Hỏa Lò Prison

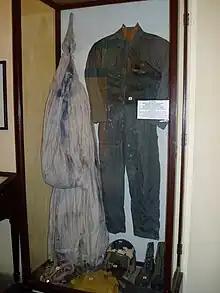
John McCain's flight suit and parachute, on display in the museum part of the Hoa Lo site

Demolition began in 1993 and most of the prison was demolished by 1994. The site now contains a complex of two high-rise buildings called Hanoi Towers or Hanoi Center Tower, consists of a 27-story Somerset Grand Hanoi serviced apartment building and a 14-story office building. Other parts have been converted into a commercial complex retaining the original French colonial walls.